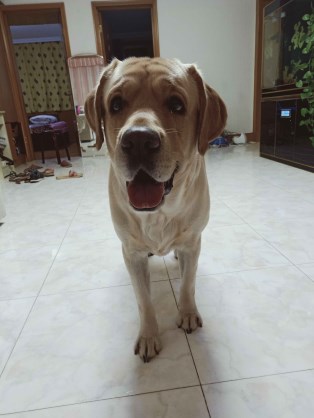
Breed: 3580-n000122-Labrador_retriever